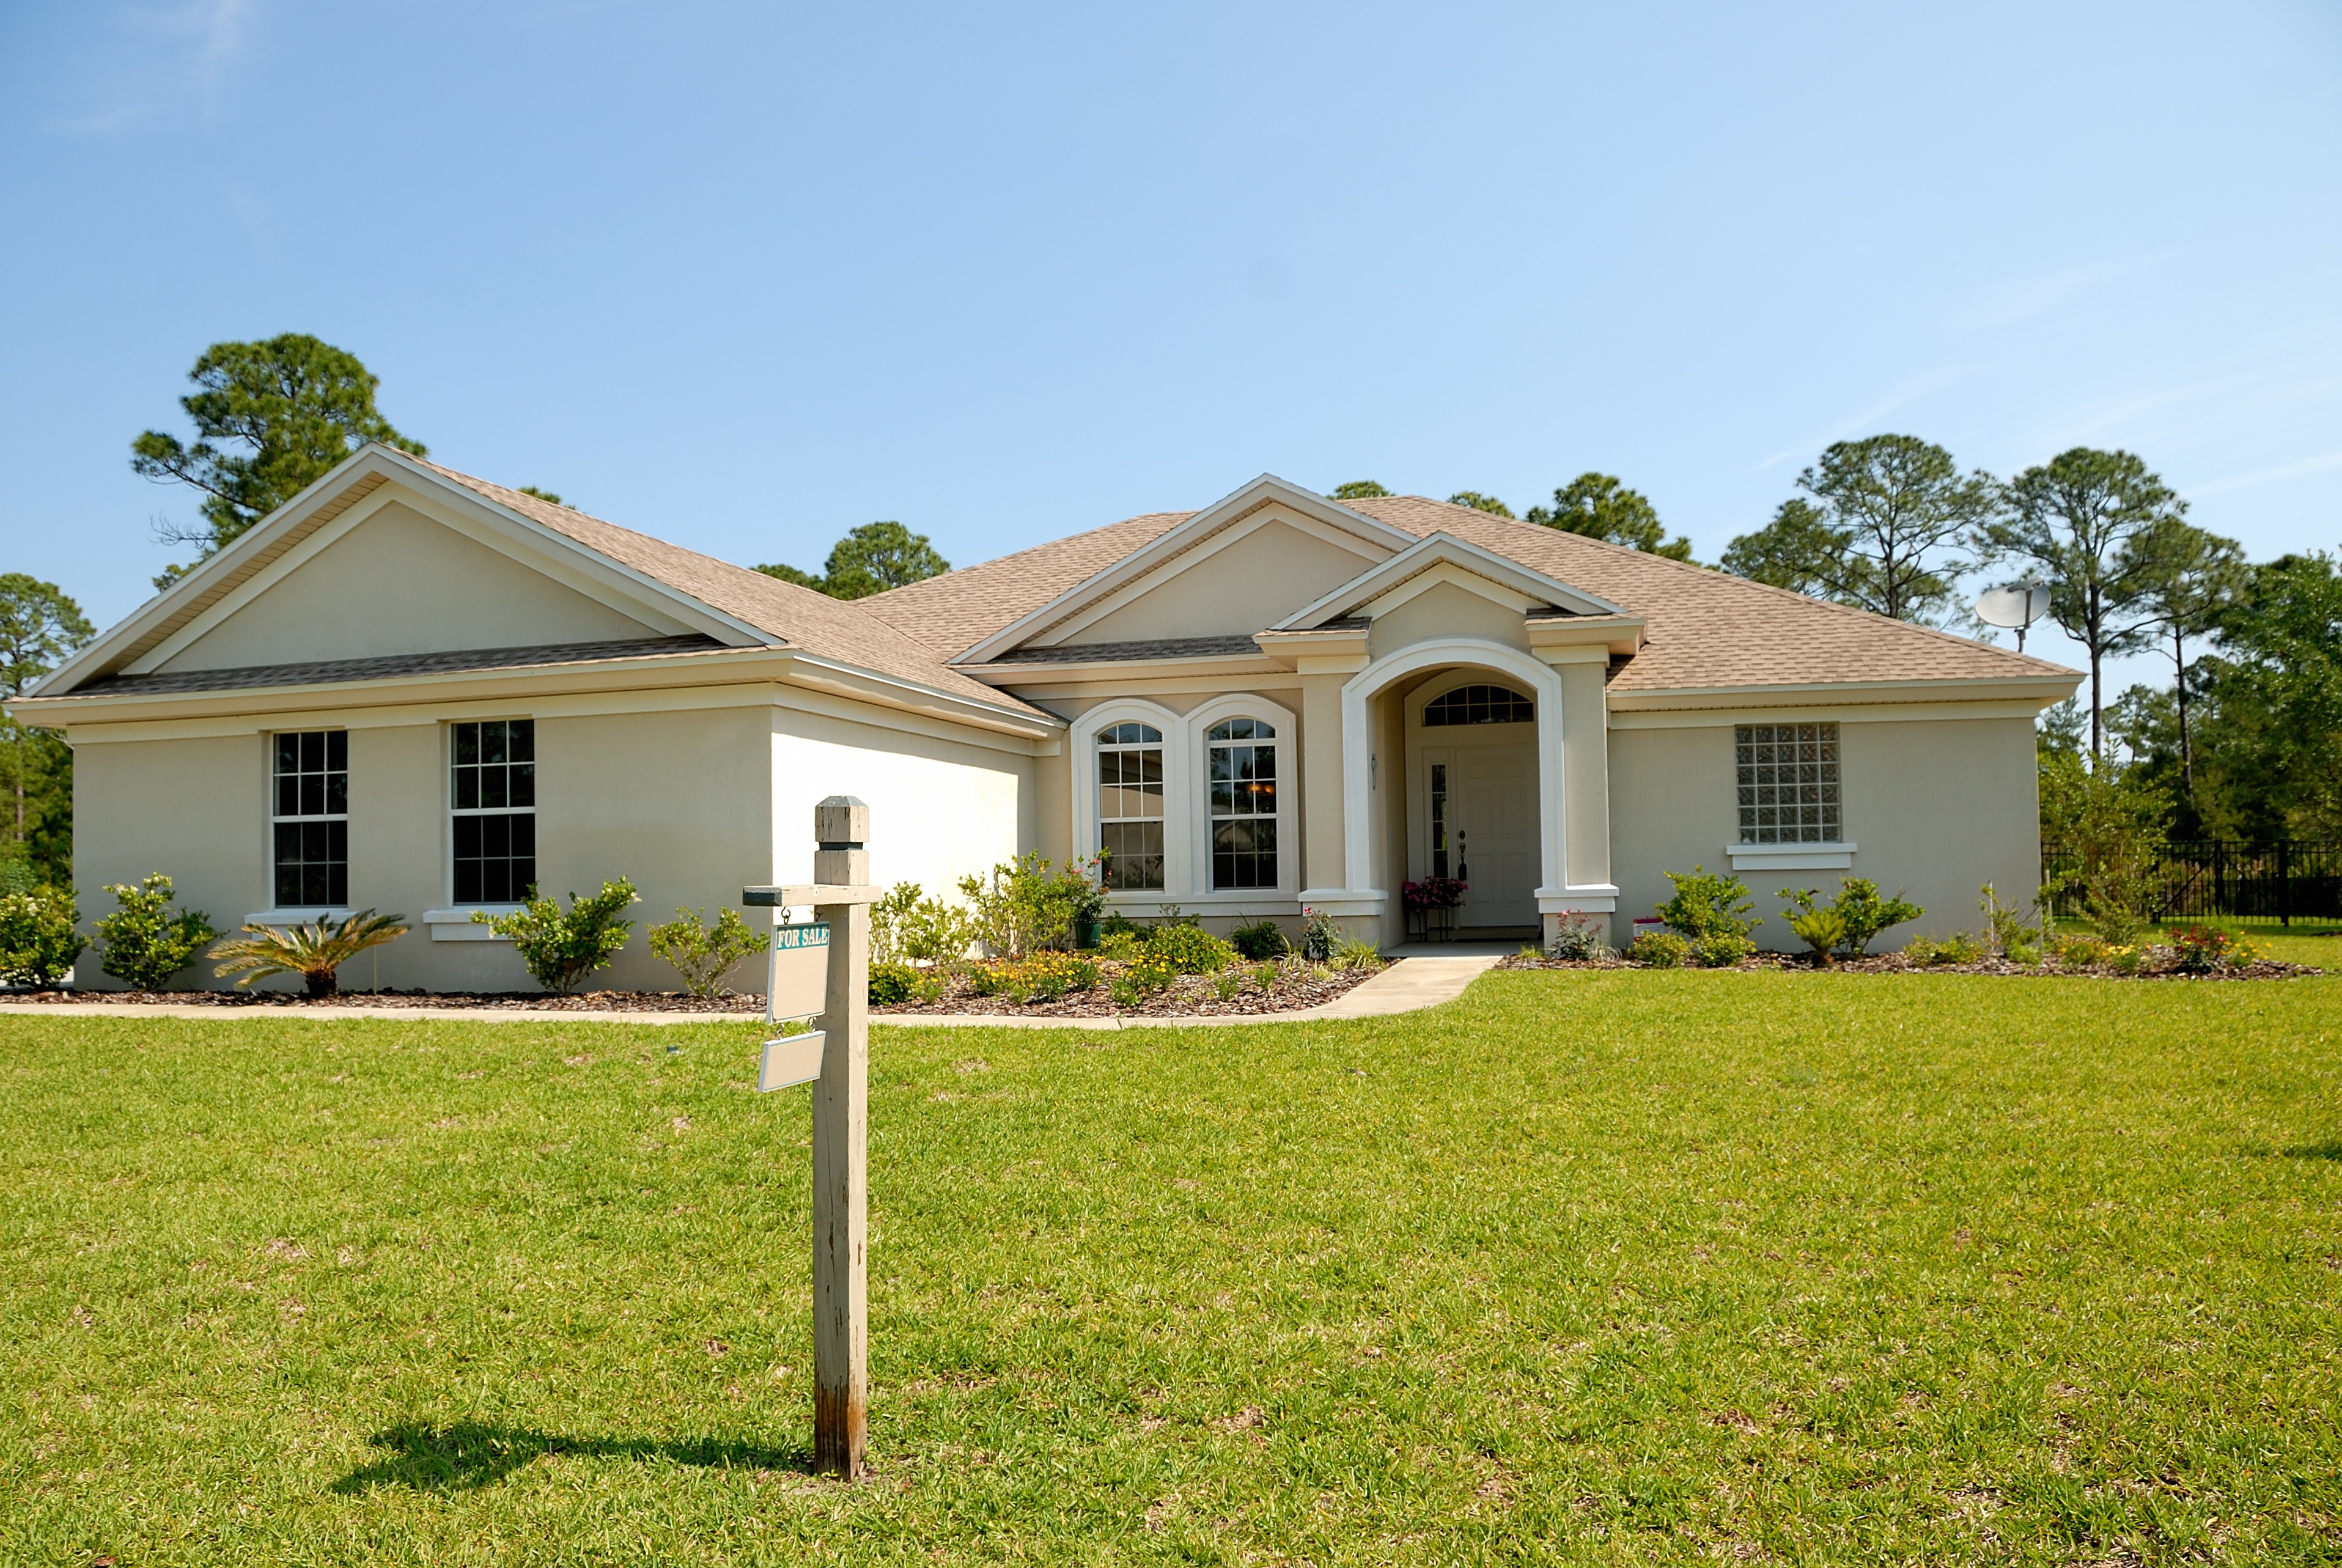
landscape, architecture, sky, lawn, villa, house, roof, building, home, suburb, sign, construction, cottage, facade, property, exterior, residential, american, luxury, design, farmhouse, style, banking, sale, estate, buy, yard, sell, florida, siding, finance, real estate, for sale, mortgage, purchase, tropical climate, loan, home for sale, residential area